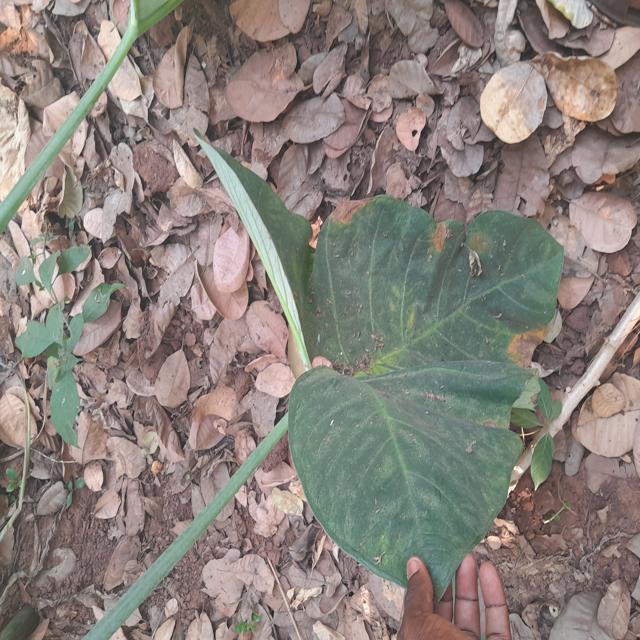
Label: Early_Blight